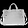
Label: Bag